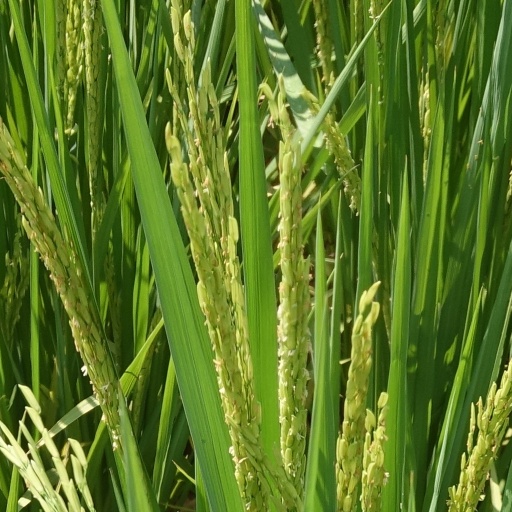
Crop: rice